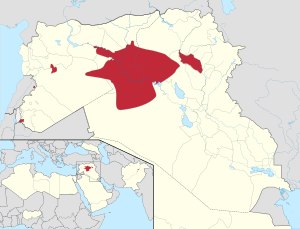
Islamisk Stat
September 2017